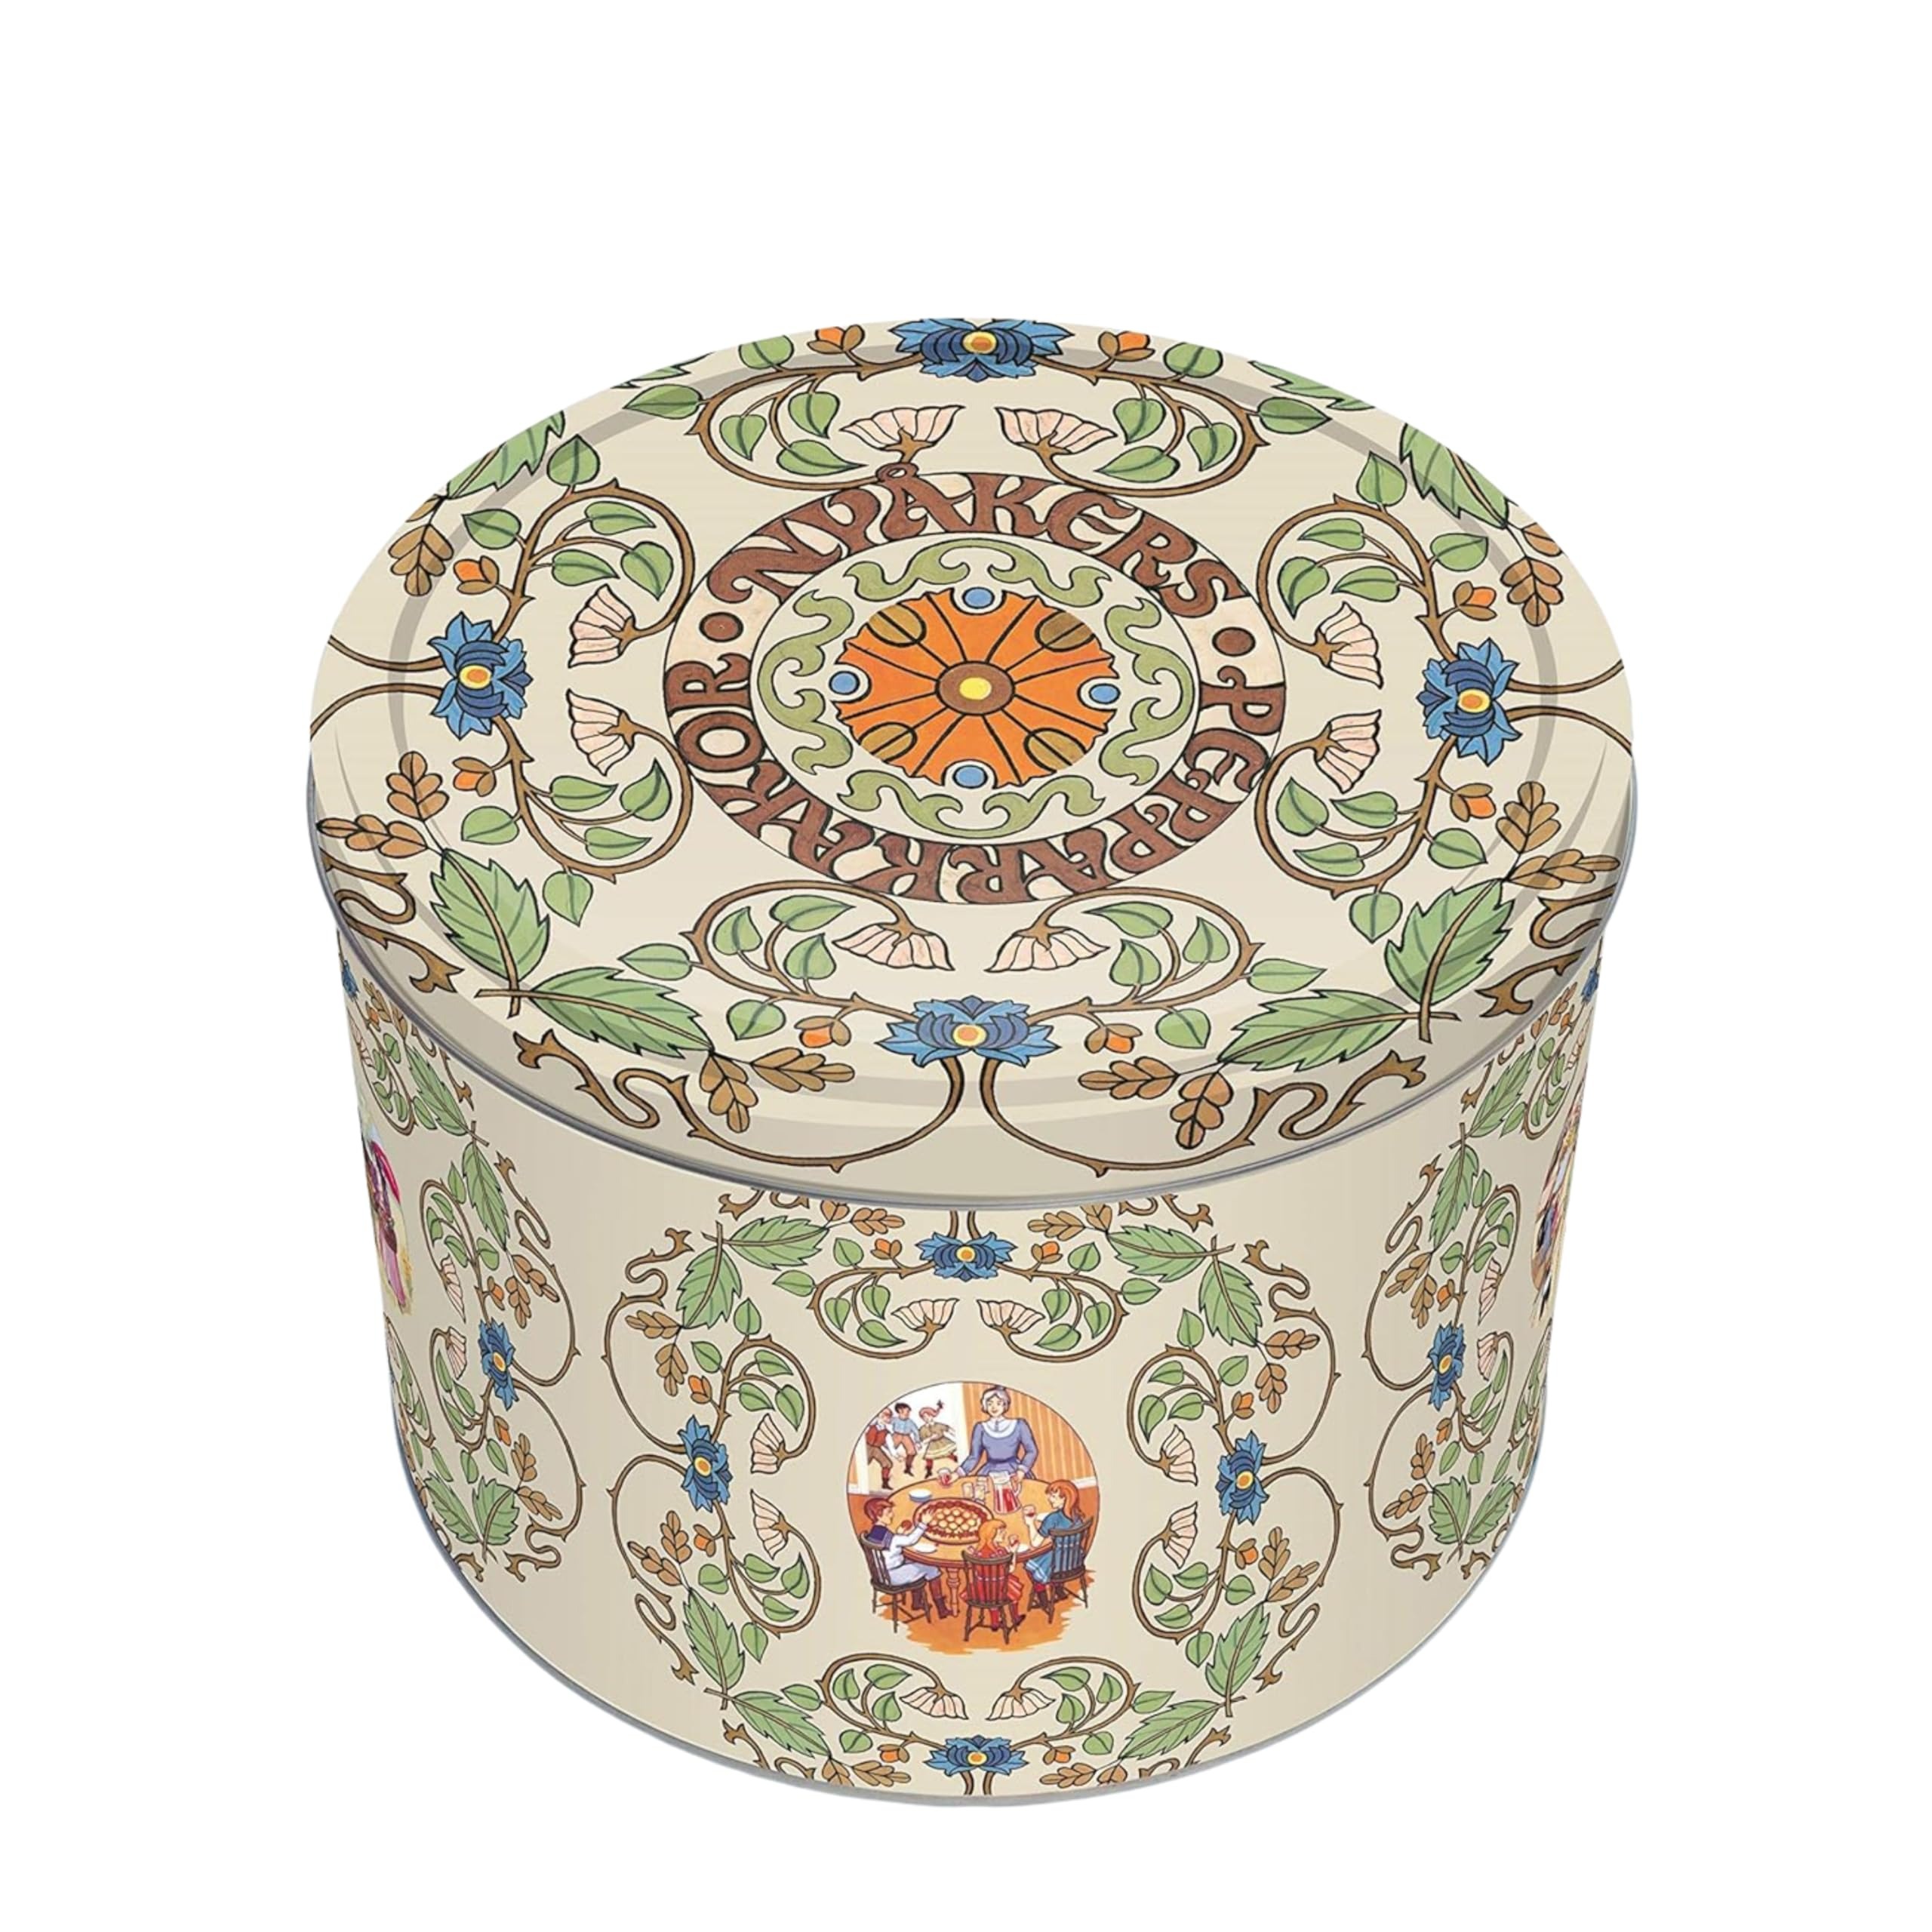
Item Name: Nyakers Swedish Original Ginger Snaps Cookies 26.4 Oz. Gingersnaps in Botanical Mail Safe Tin - Gifts for Christmas, Birthday, or Holiday
Bullet Point: The insert contains 4 sleeves at 150g each with a total of 120 snaps in each tin.
Product Description: These award winning cookies are baked by Sweden's most prestigious family owned bakery. This magnificent botanical gift tin contains thin Original Gingersnap cookies packaged in a special insert to help prevent the cookies from breaking. The insert contains 4 sleeves at 150g each with a total of 120 snaps in each tin.
Value: 26.4
Unit: Ounce

Price: 34.95